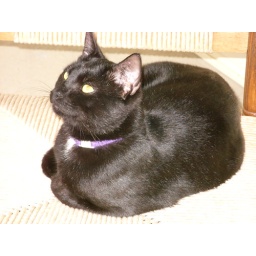
Found black cat in Kingsbrooke